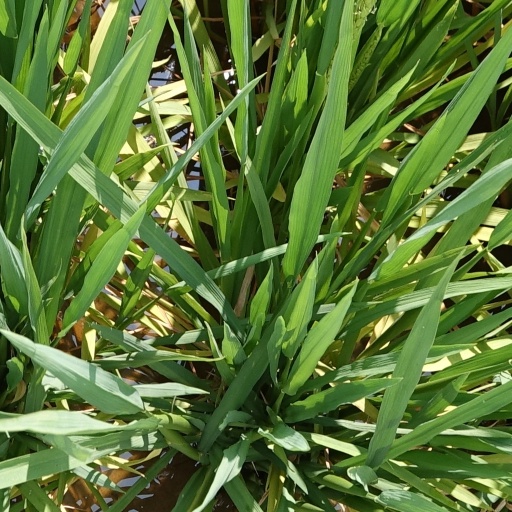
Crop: rice